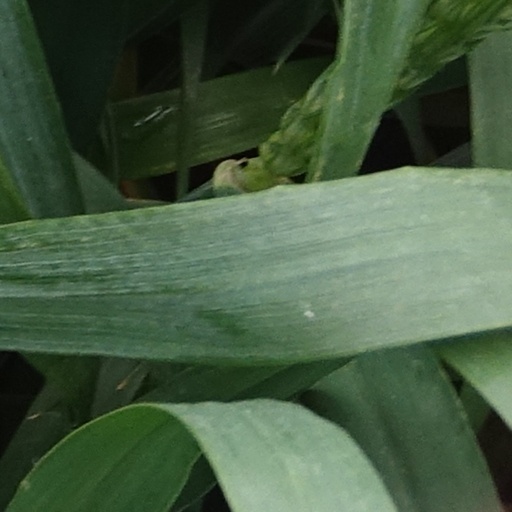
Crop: wheat